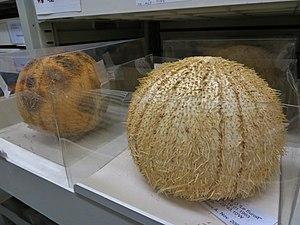
L'Oursin melon est une espèce d'oursin de la famille des Echinidae.
« Red sea urchin 'almost immortal' », BBC News, ‎ 24 novembre 2003
Le terme d’histoire naturelle est apparu en français au XVIᵉ siècle pour désigner les livres décrivant les objets de la nature. Au XXIᵉ siècle, le Muséum national d'histoire naturelle propose une définition du terme histoire naturelle :